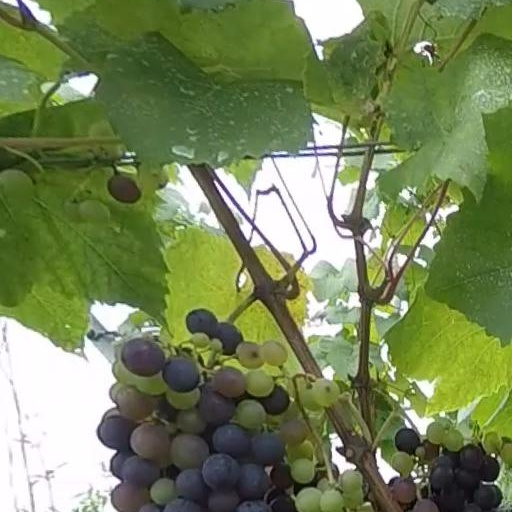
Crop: grape